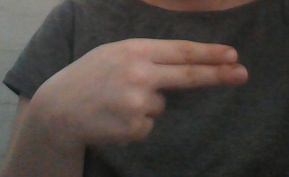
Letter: ain